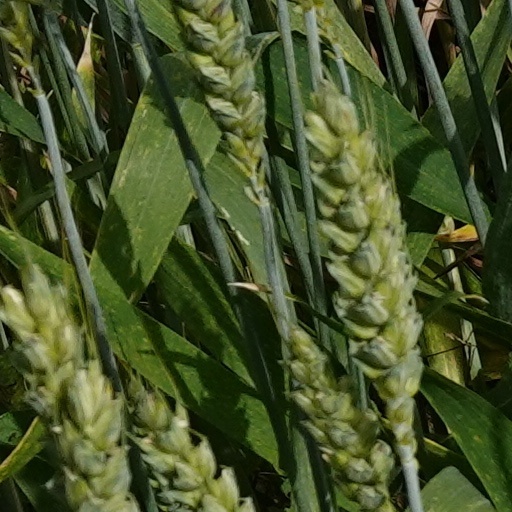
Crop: wheat